Étienne Capoue

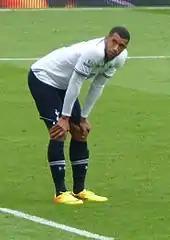
Capoue playing for Tottenham Hotspur in 2013

In July 2013, Toulouse accepted a reported £9.5 million bid from Premier League side Cardiff City. However, personal terms were not agreed and the deal was not finalised. On 15 August 2013, he completed an €11m (£9.3m) transfer to Tottenham Hotspur. The day before the announcement, Tottenham and France's first choice goalkeeper, Hugo Lloris told French newspaper "L'Équipe" that joining Tottenham would be a big step in Capoue's career, and stated his delight to see him join Tottenham. Capoue made his debut for Spurs on 18 August, replacing Mousa Dembélé in a 1–0 win away to Crystal Palace at Selhurst Park. He scored his first goal for the club on 29 January, in a 5–1 home loss to Manchester City, after coming on at half time for Dembélé.